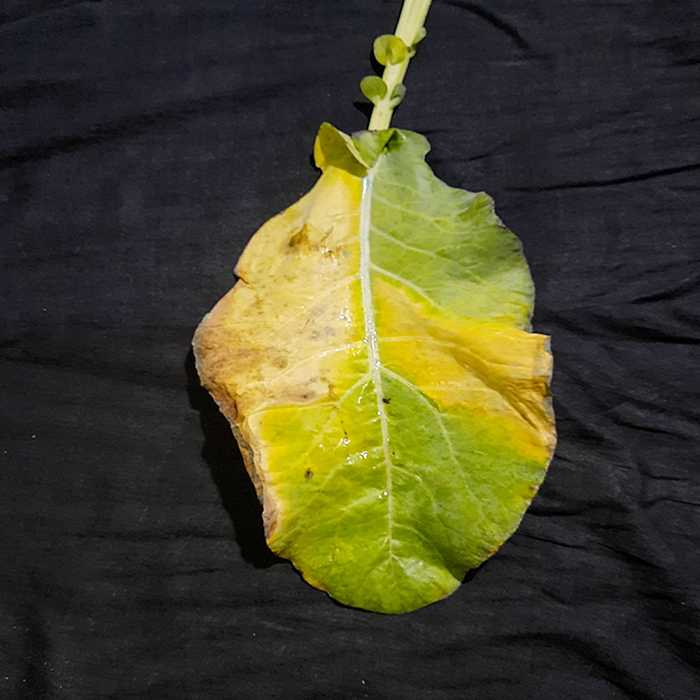
Plant: Cauliflower
Label: Black Rot